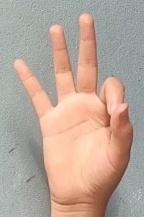
ASL sign: 9